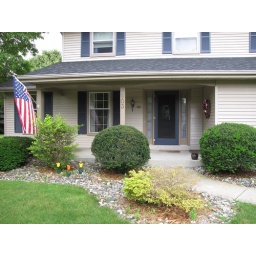
The tulips in the flower bed were made by my Granpa - they are wooden